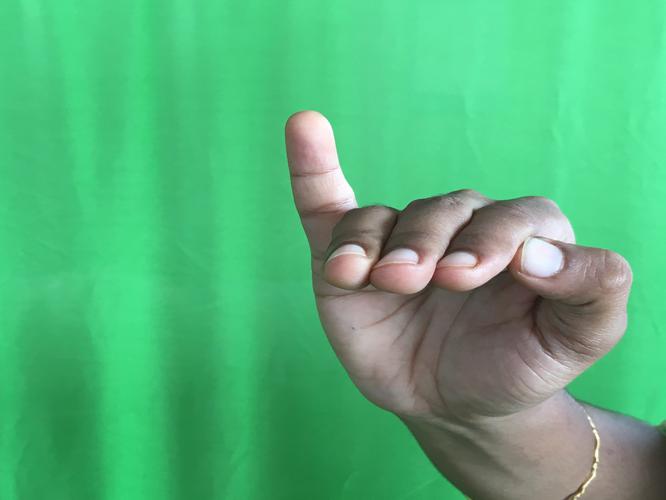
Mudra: Hamsapaksha
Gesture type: double_hand